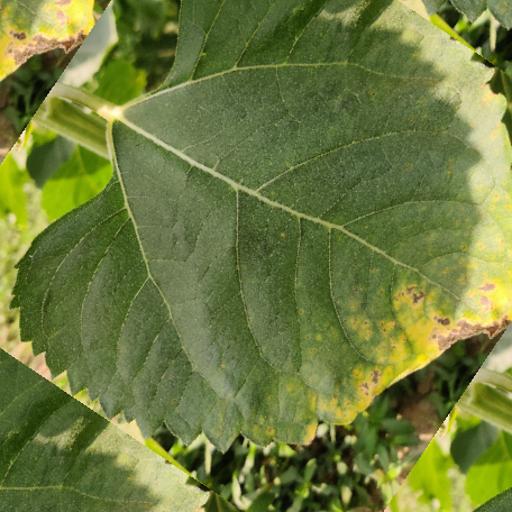
Label: Downy_mildew